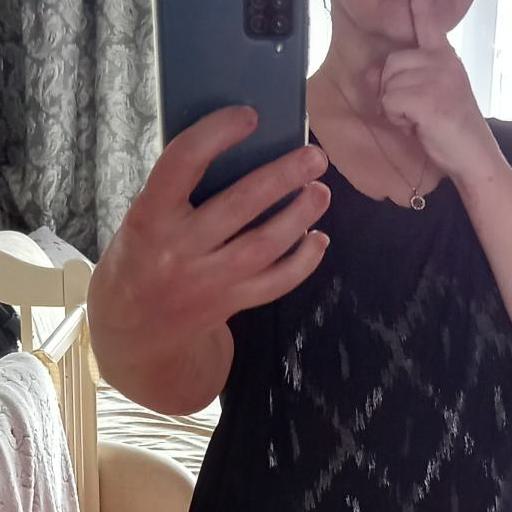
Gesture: no_gesture